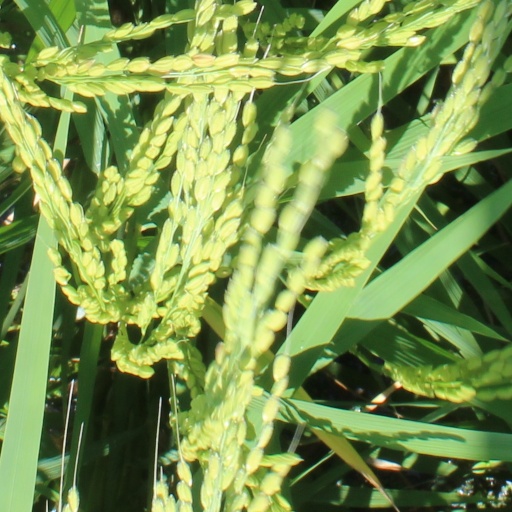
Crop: rice